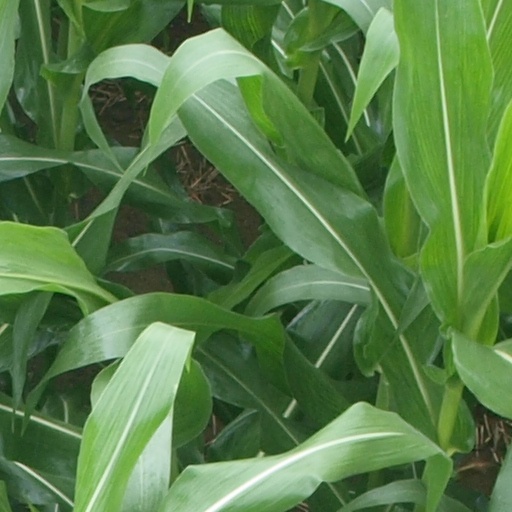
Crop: maize; corn